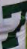
Number: 7